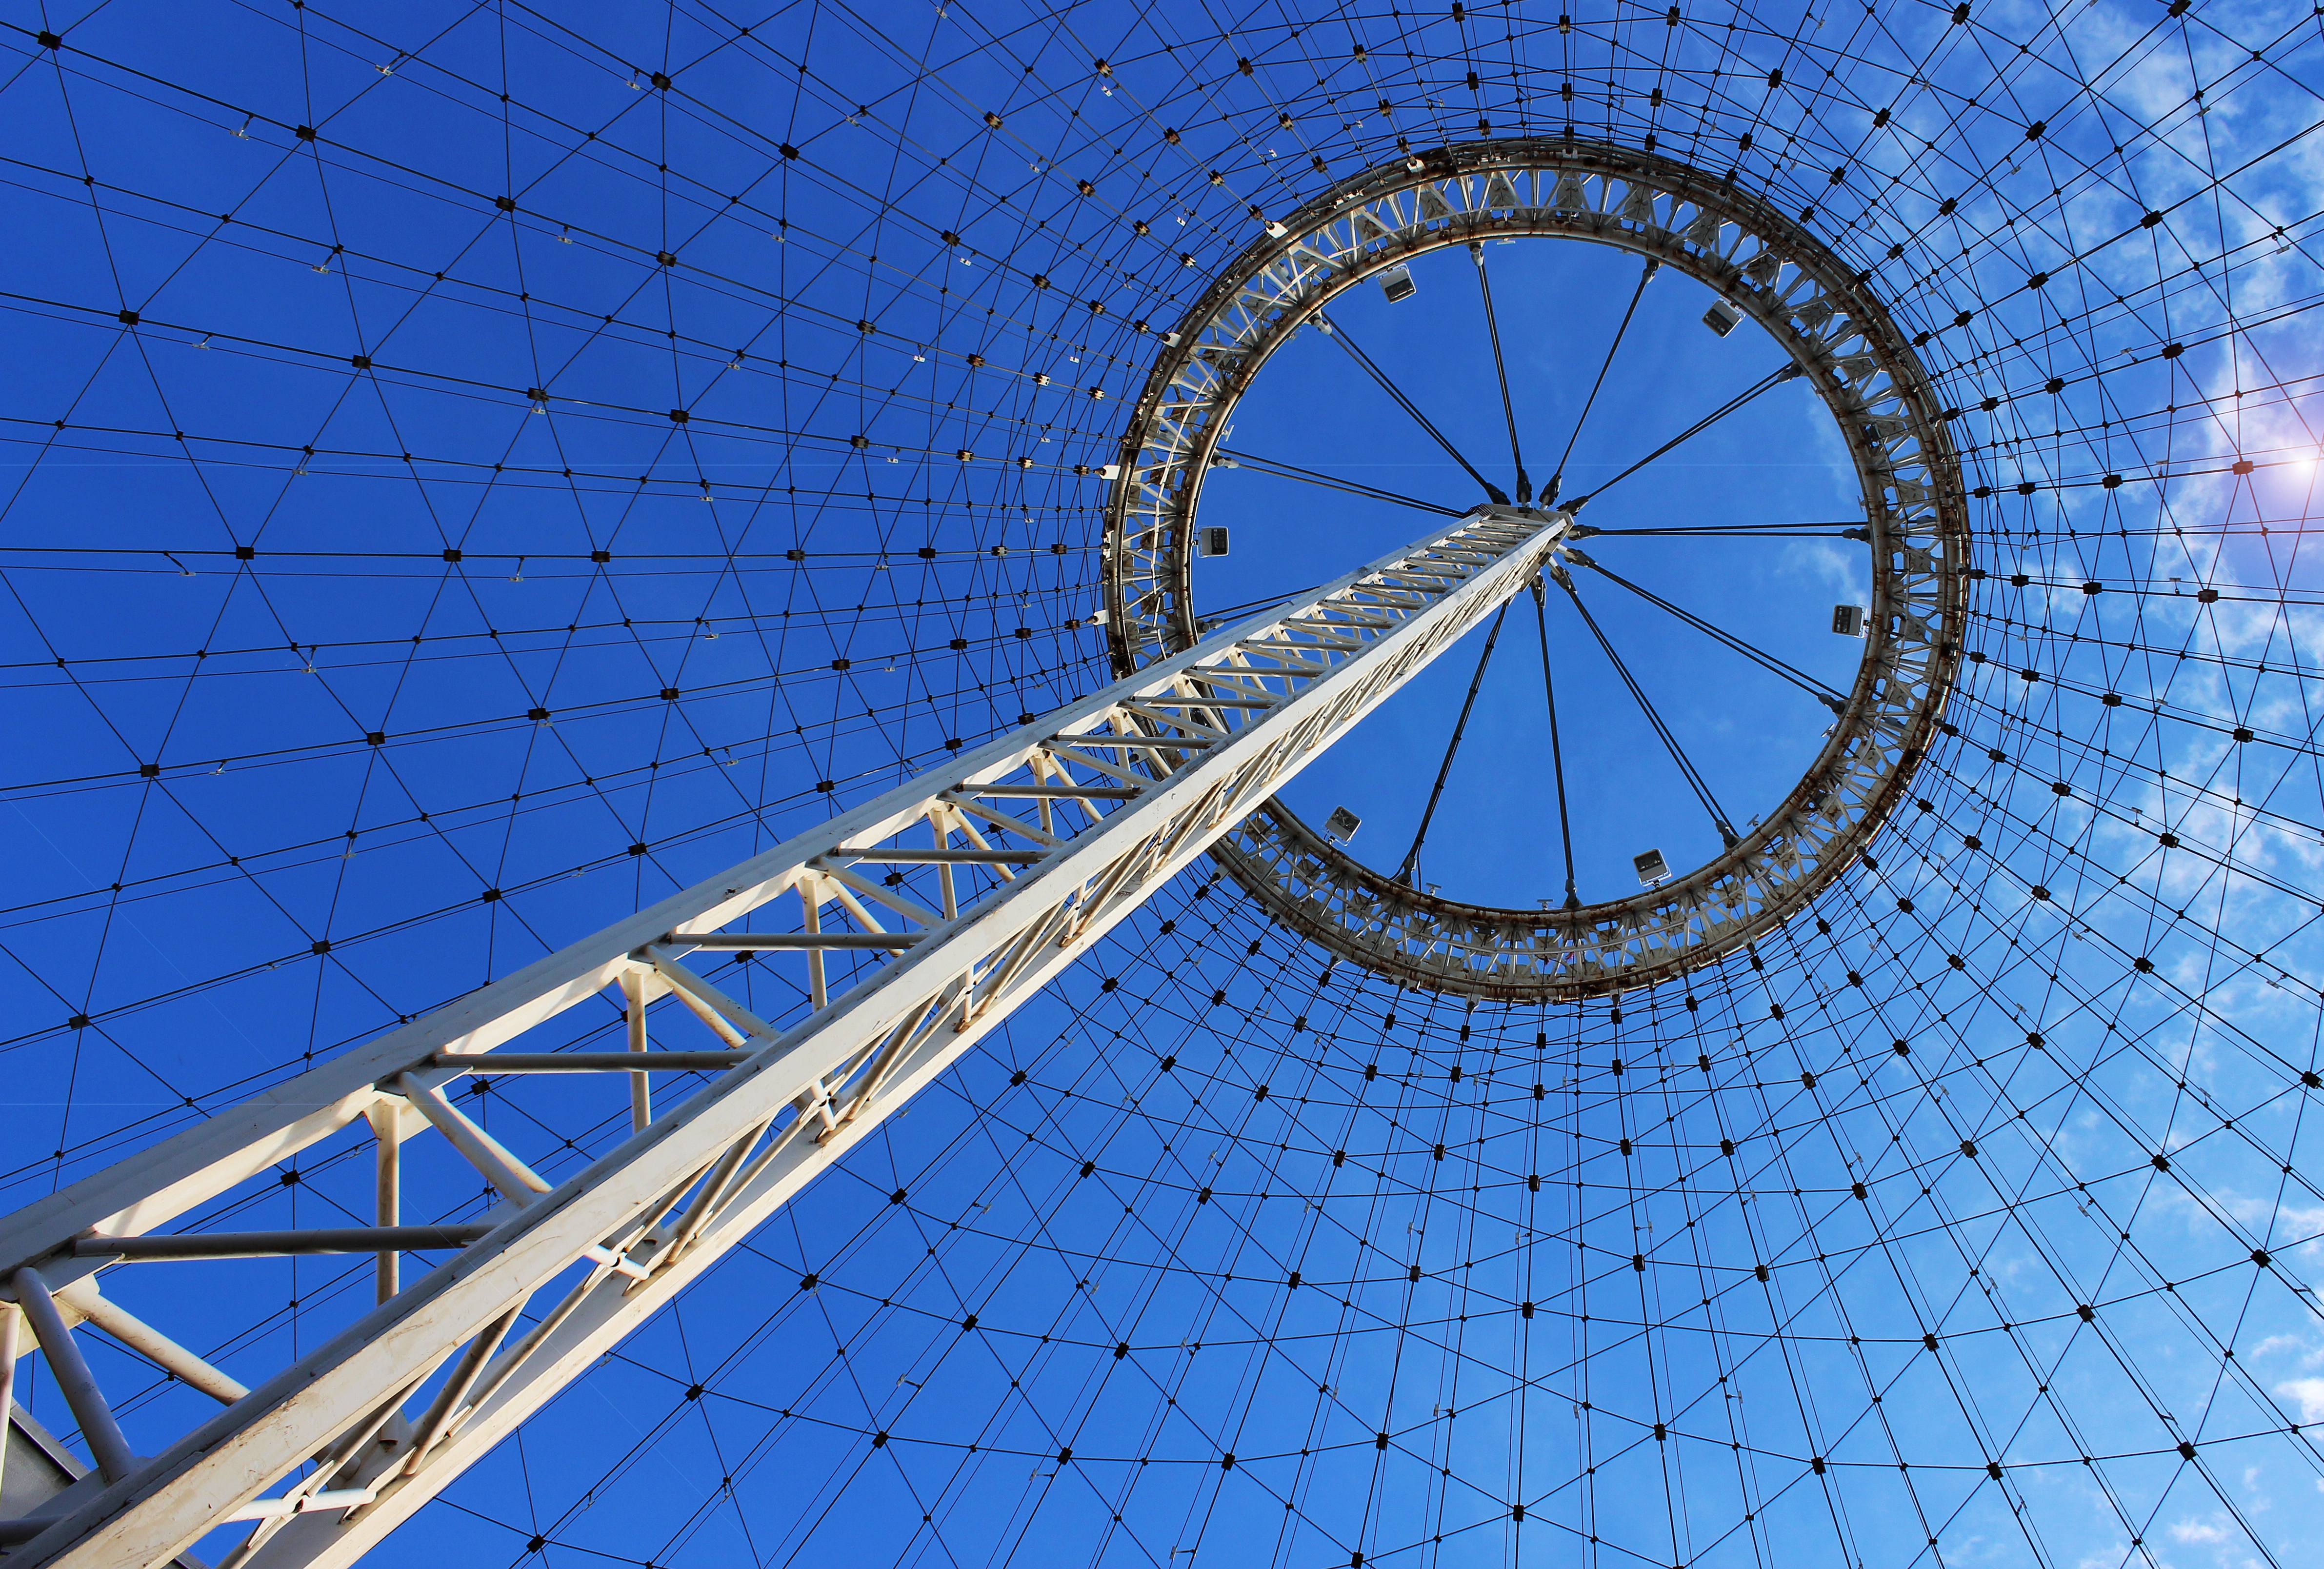
recreation, line, ferris wheel, blue, symmetry, tourist attraction, outdoor recreation